Question: Please indicate a possible affordance area of the hot dog that can be used for eating
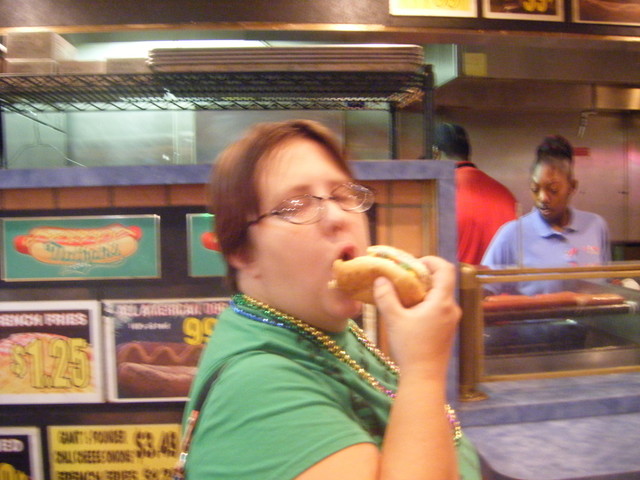
Answer: [333.5, 244, 431.5, 316]